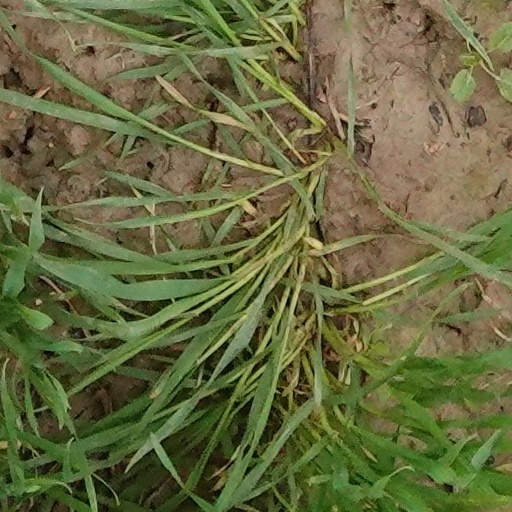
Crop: wheat